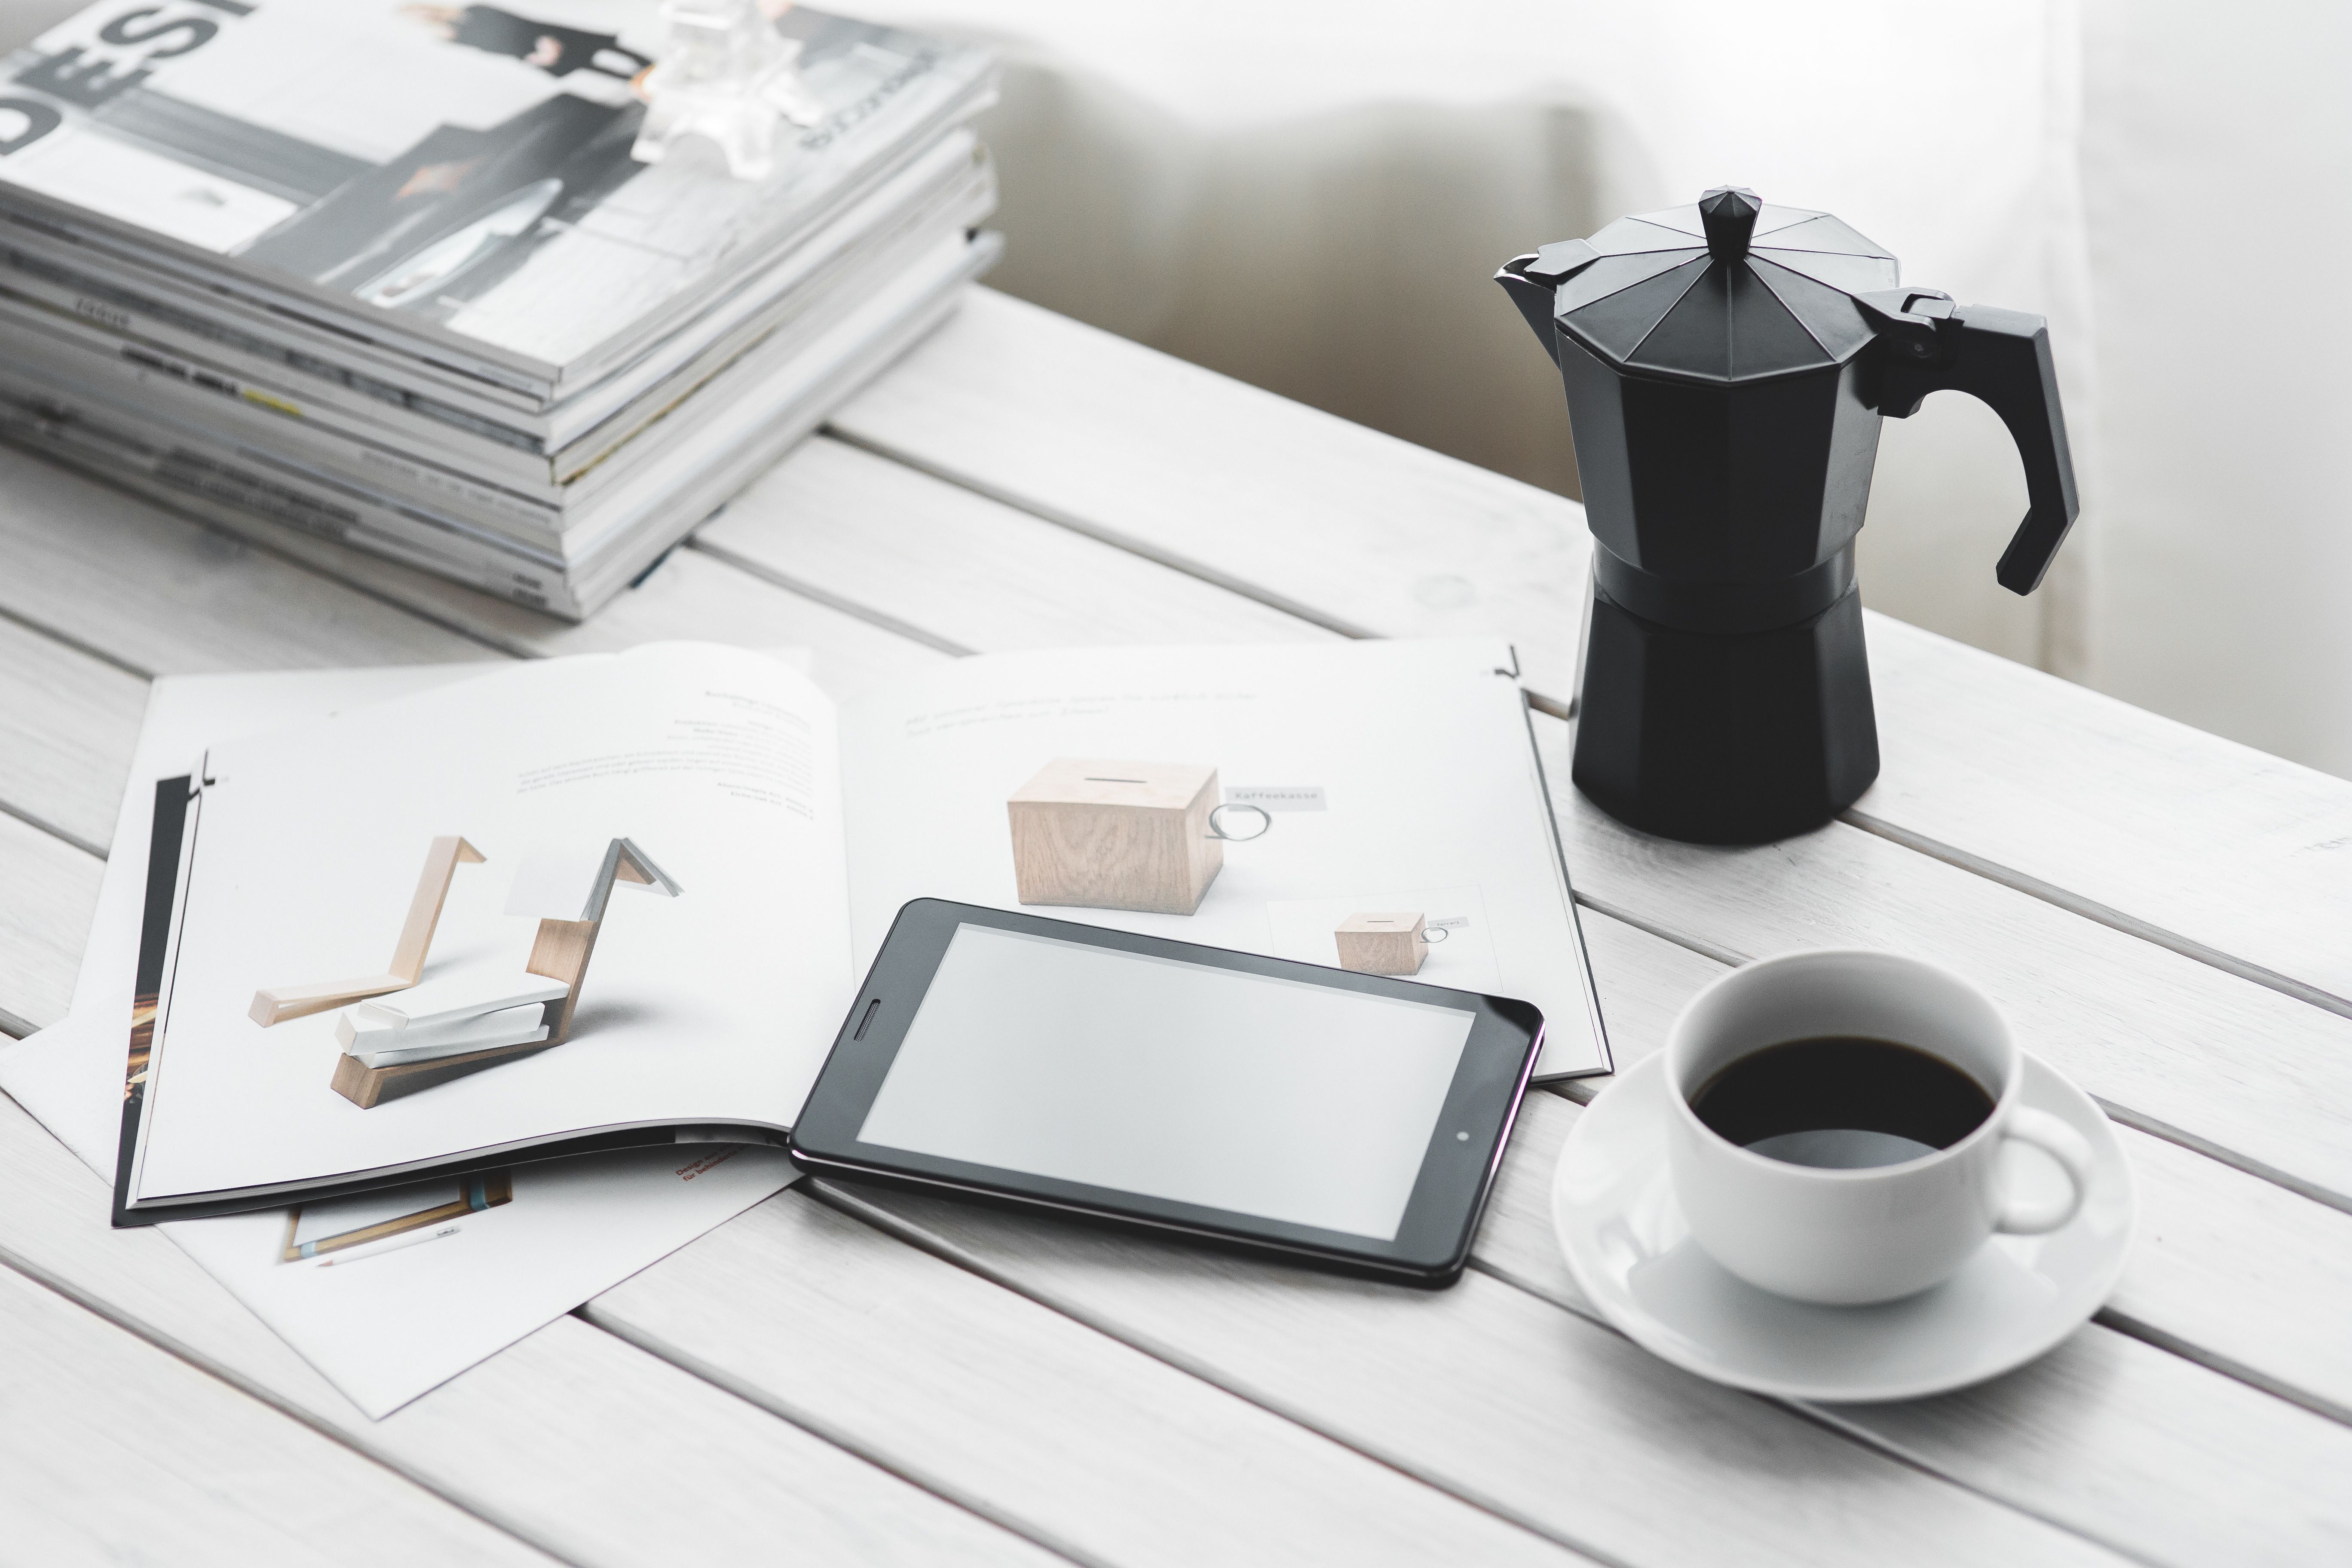
table, mug, room, coffee cup, technology, desk, furniture, gadget, interior design, drinkware, small appliance, serveware, paper, Moka pot, tableware, home appliance